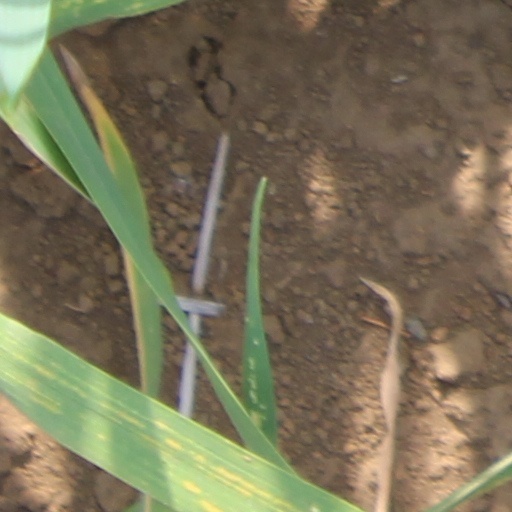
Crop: wheat